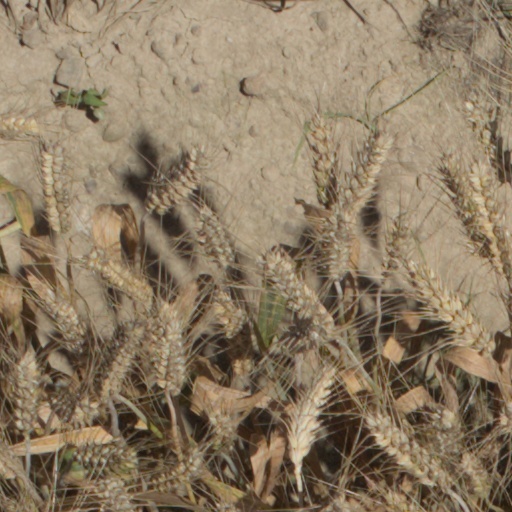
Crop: wheat